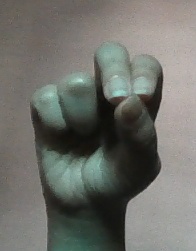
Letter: gaaf